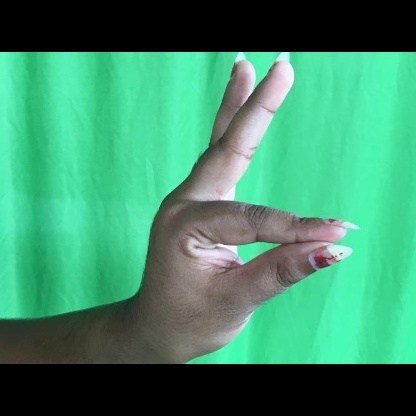
Mudra: Hamsasyam